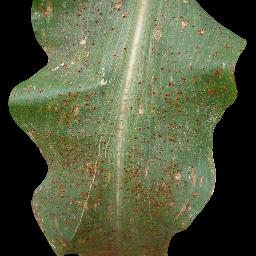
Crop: corn
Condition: (maize)_common_rust